Holden Commodore (VL)

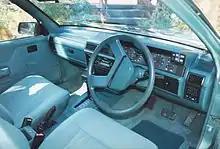
Interior

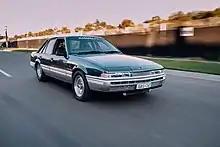
Holden VL Calais Turbo

Six months into its release a turbocharged "RB30ET" version of the Nissan engine was released. The Garrett turbo unit was fitted inside a water-cooled housing to ensure longevity. The engine received new pistons which lowered the compression ratio, while an updated camshaft was used to reduce overlap. The allure of the Commodore was quickly established particularly when the top speed was and then extended to with the addition of the Garrett turbocharger. The turbo models had larger brakes and Girlock finned alloy front calipers. The Australian Police commissioned the turbocharged models as their "interceptor" Highway Pursuit cars of choice. These interceptors were denoted by "BT1" in the model code on the Body & Option plate attached to the firewall.